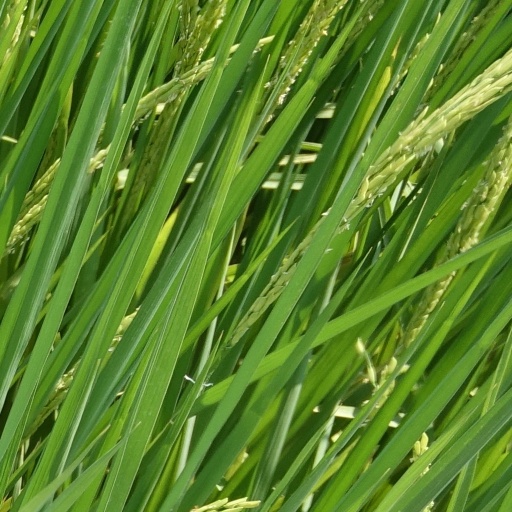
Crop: rice